Sky position (RA, Dec in degrees): 151.017, 1.124
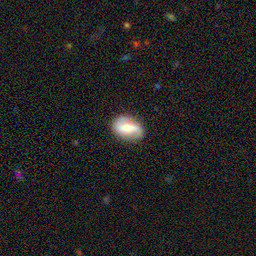
Galaxy morphology: Barred Spiral Galaxies